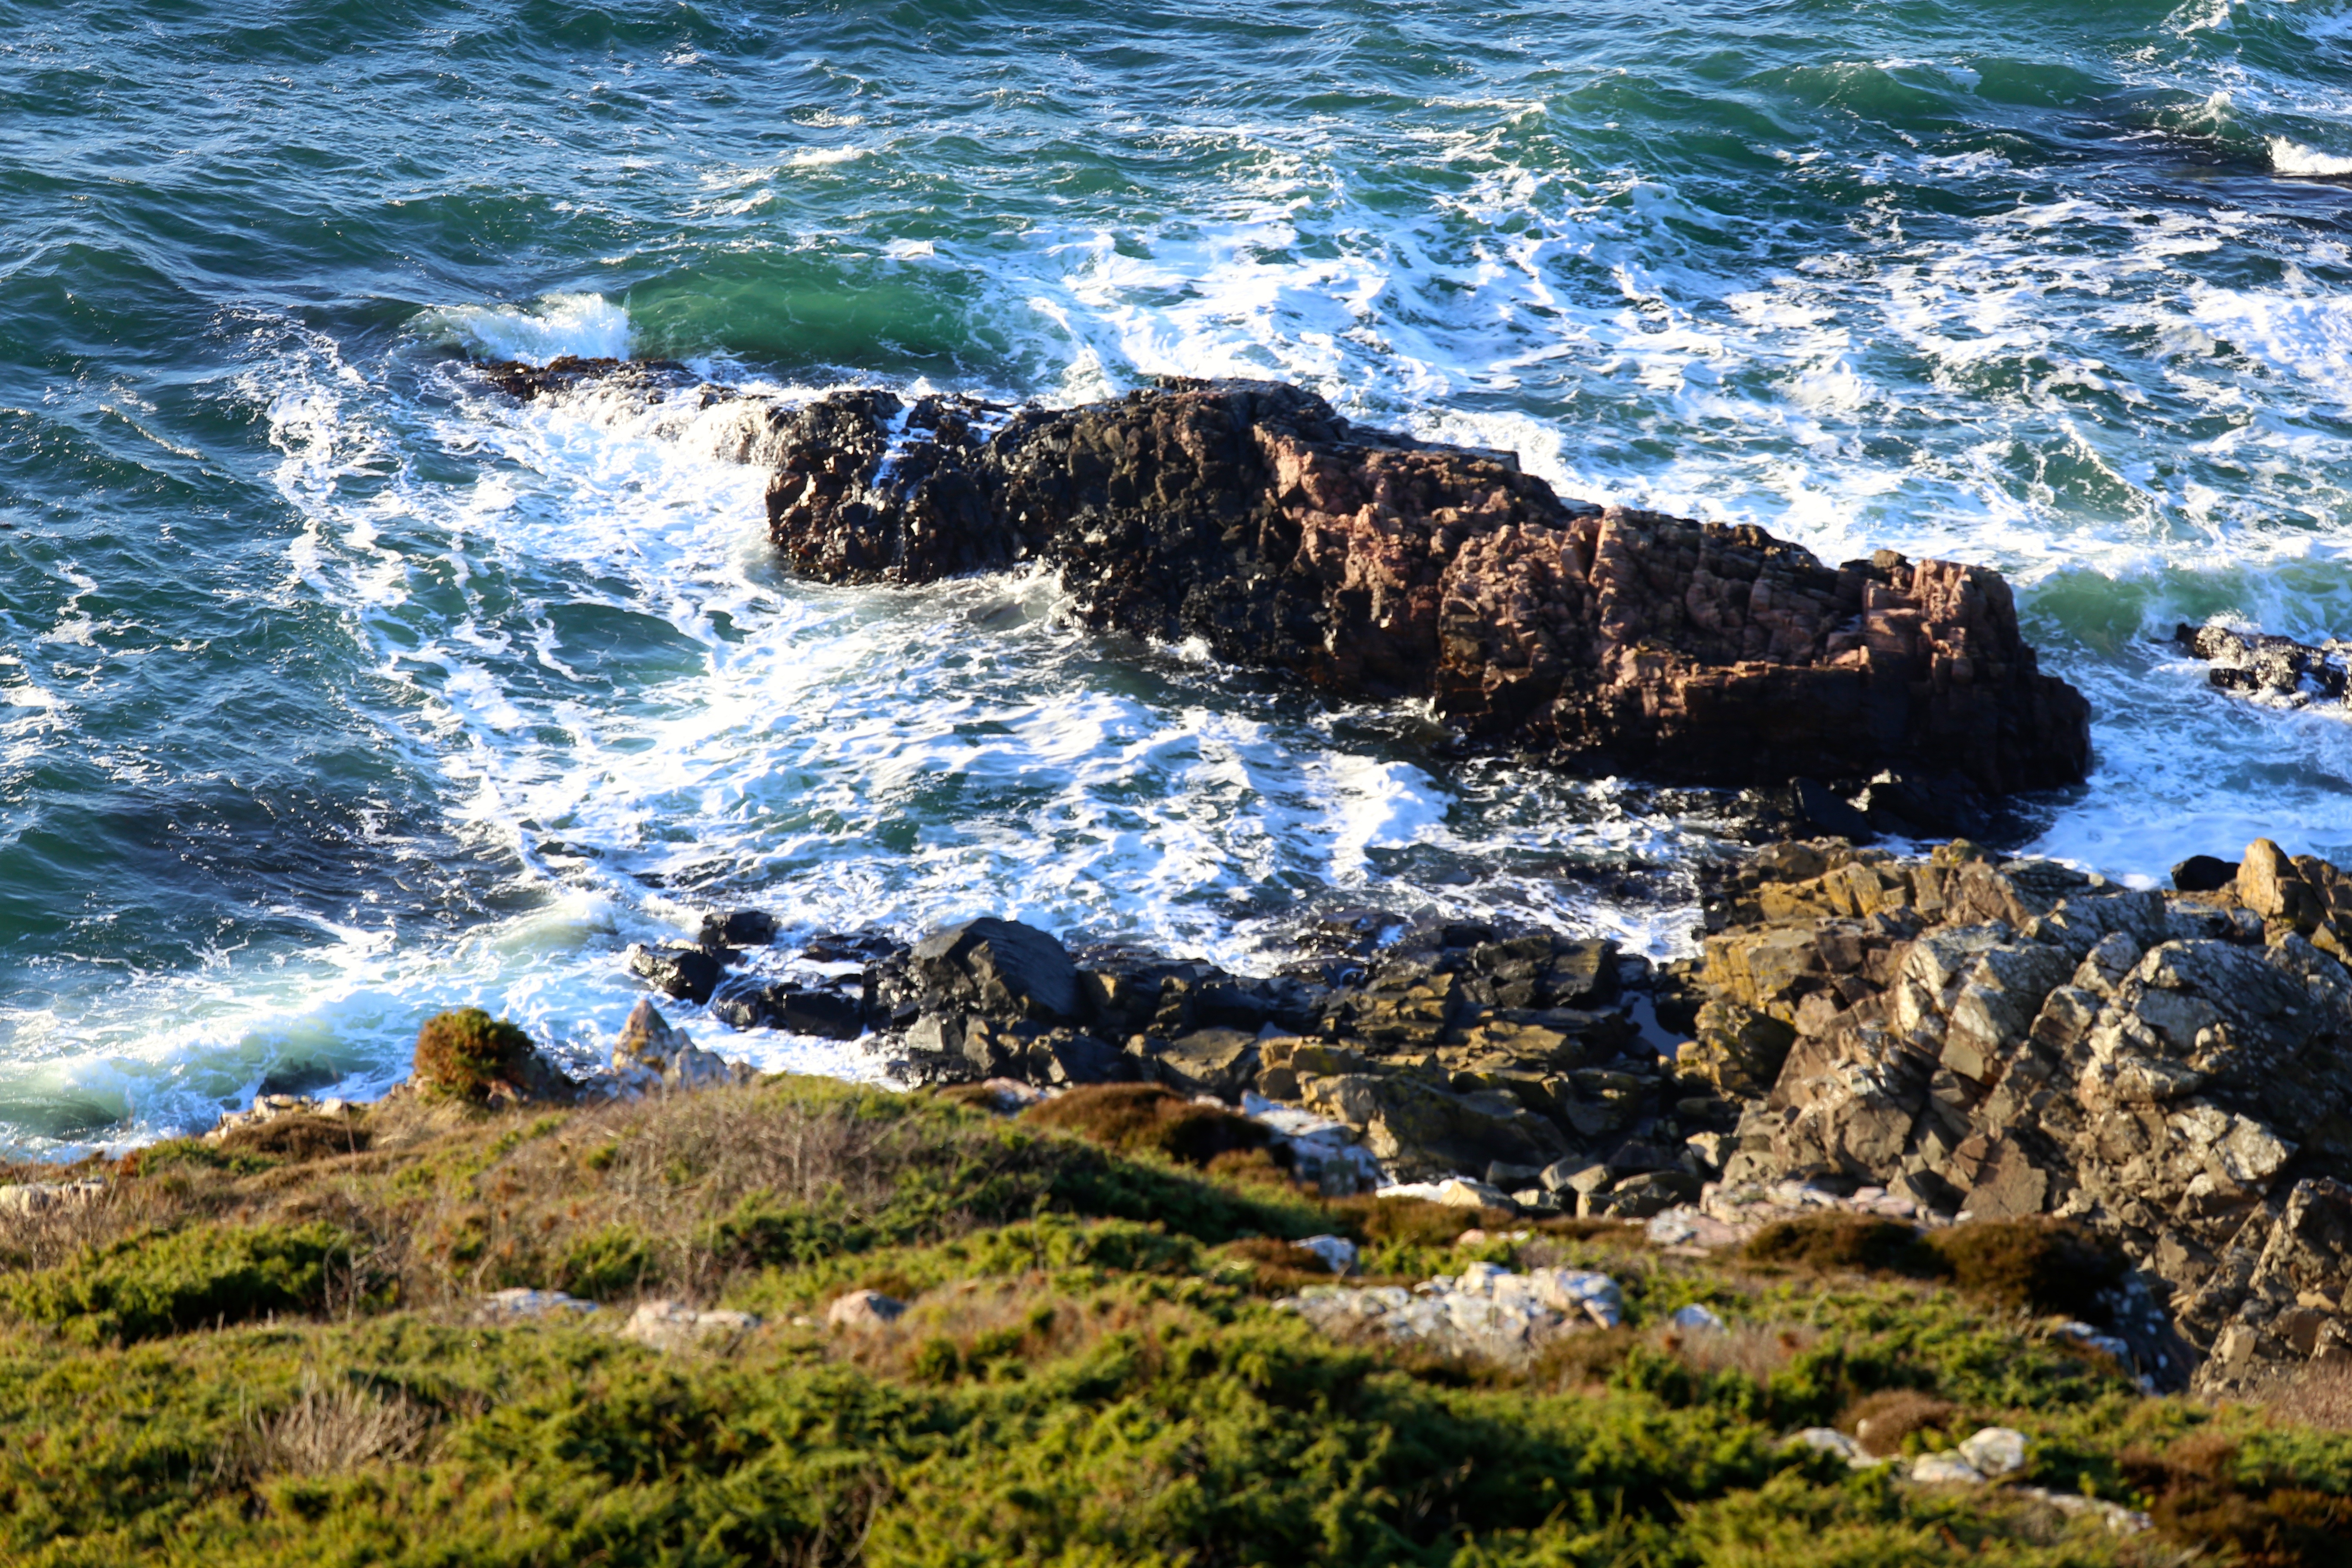
beach, sea, coast, water, rock, ocean, mountain, shore, wave, cliff, cove, bay, terrain, body of water, stones, cliffs, sound, cape, islet, wind wave, kullaberg